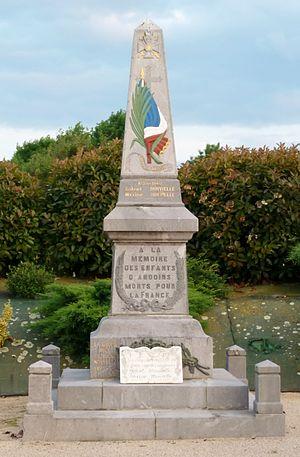
Andoins, France
Andoins est une commune française, située dans le département des Pyrénées-Atlantiques en région Nouvelle-Aquitaine.